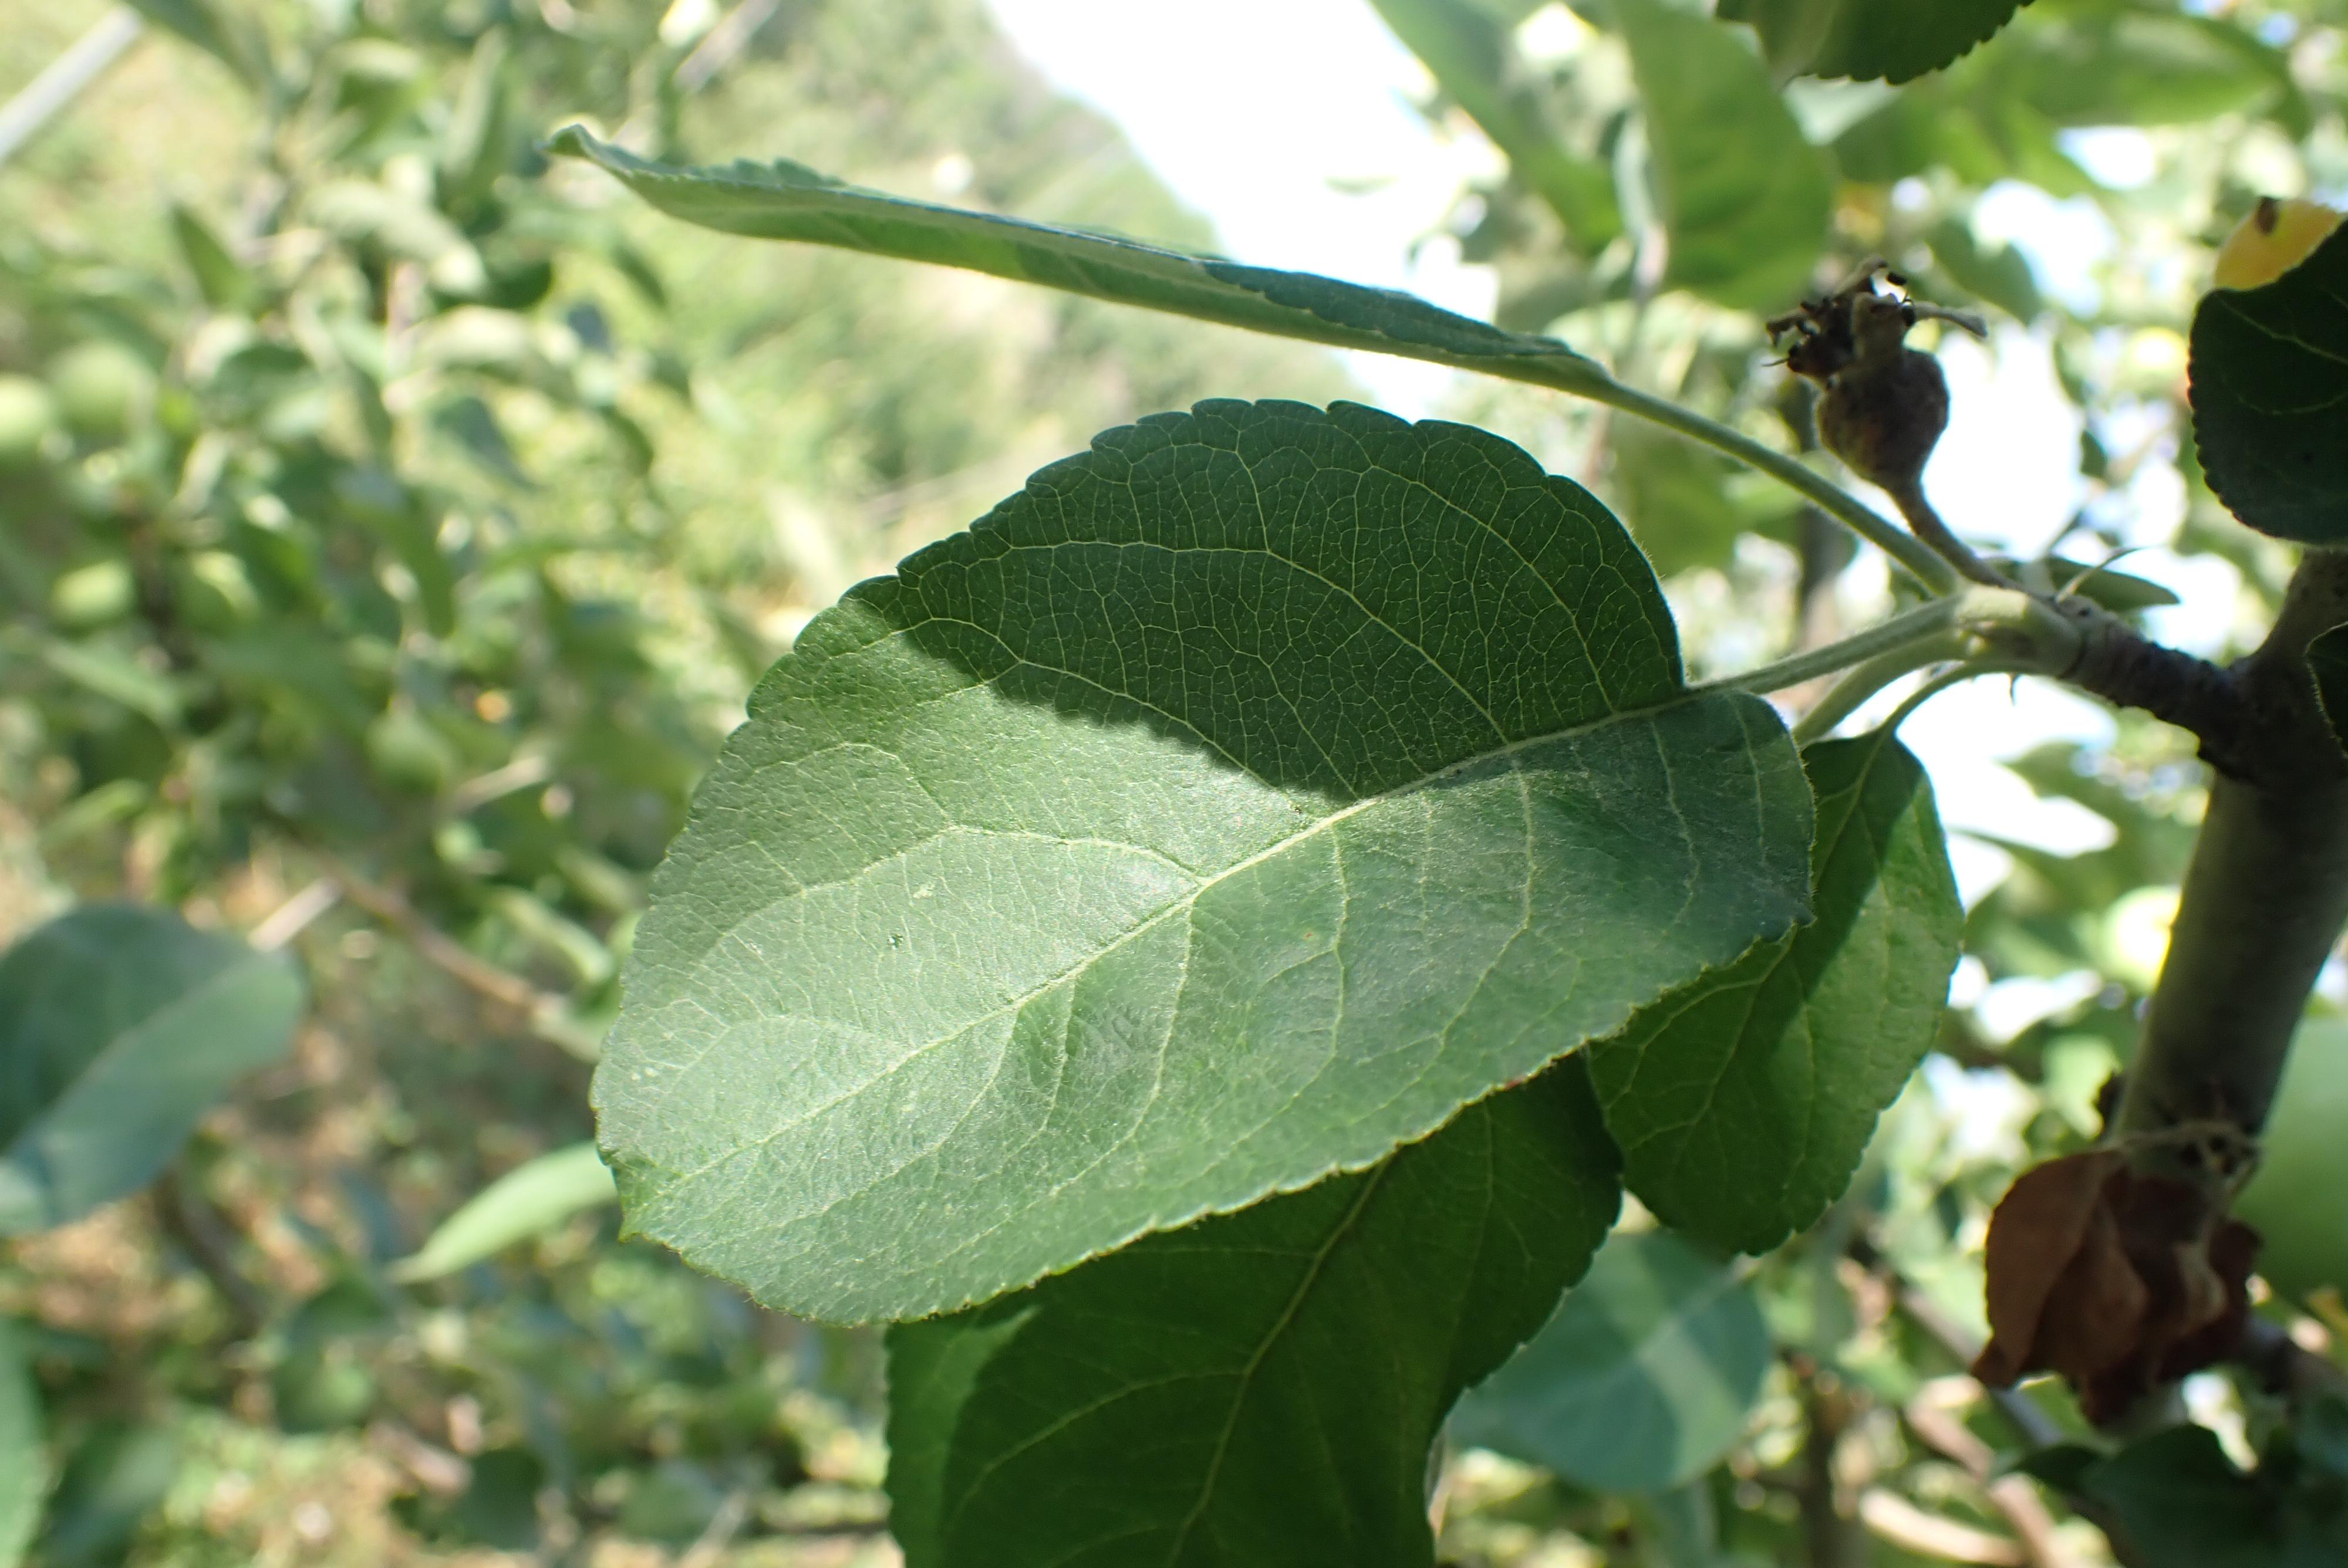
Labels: healthy